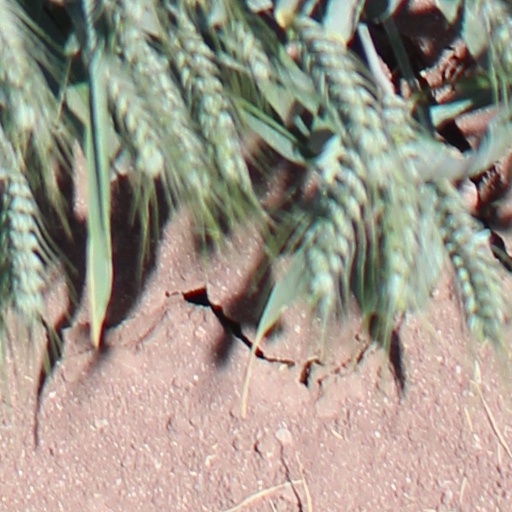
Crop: wheat